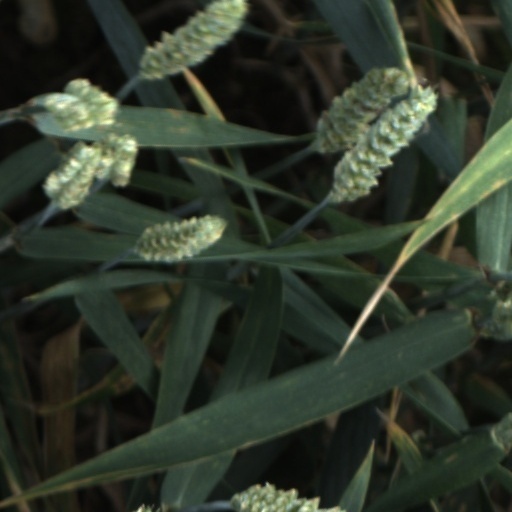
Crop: wheat